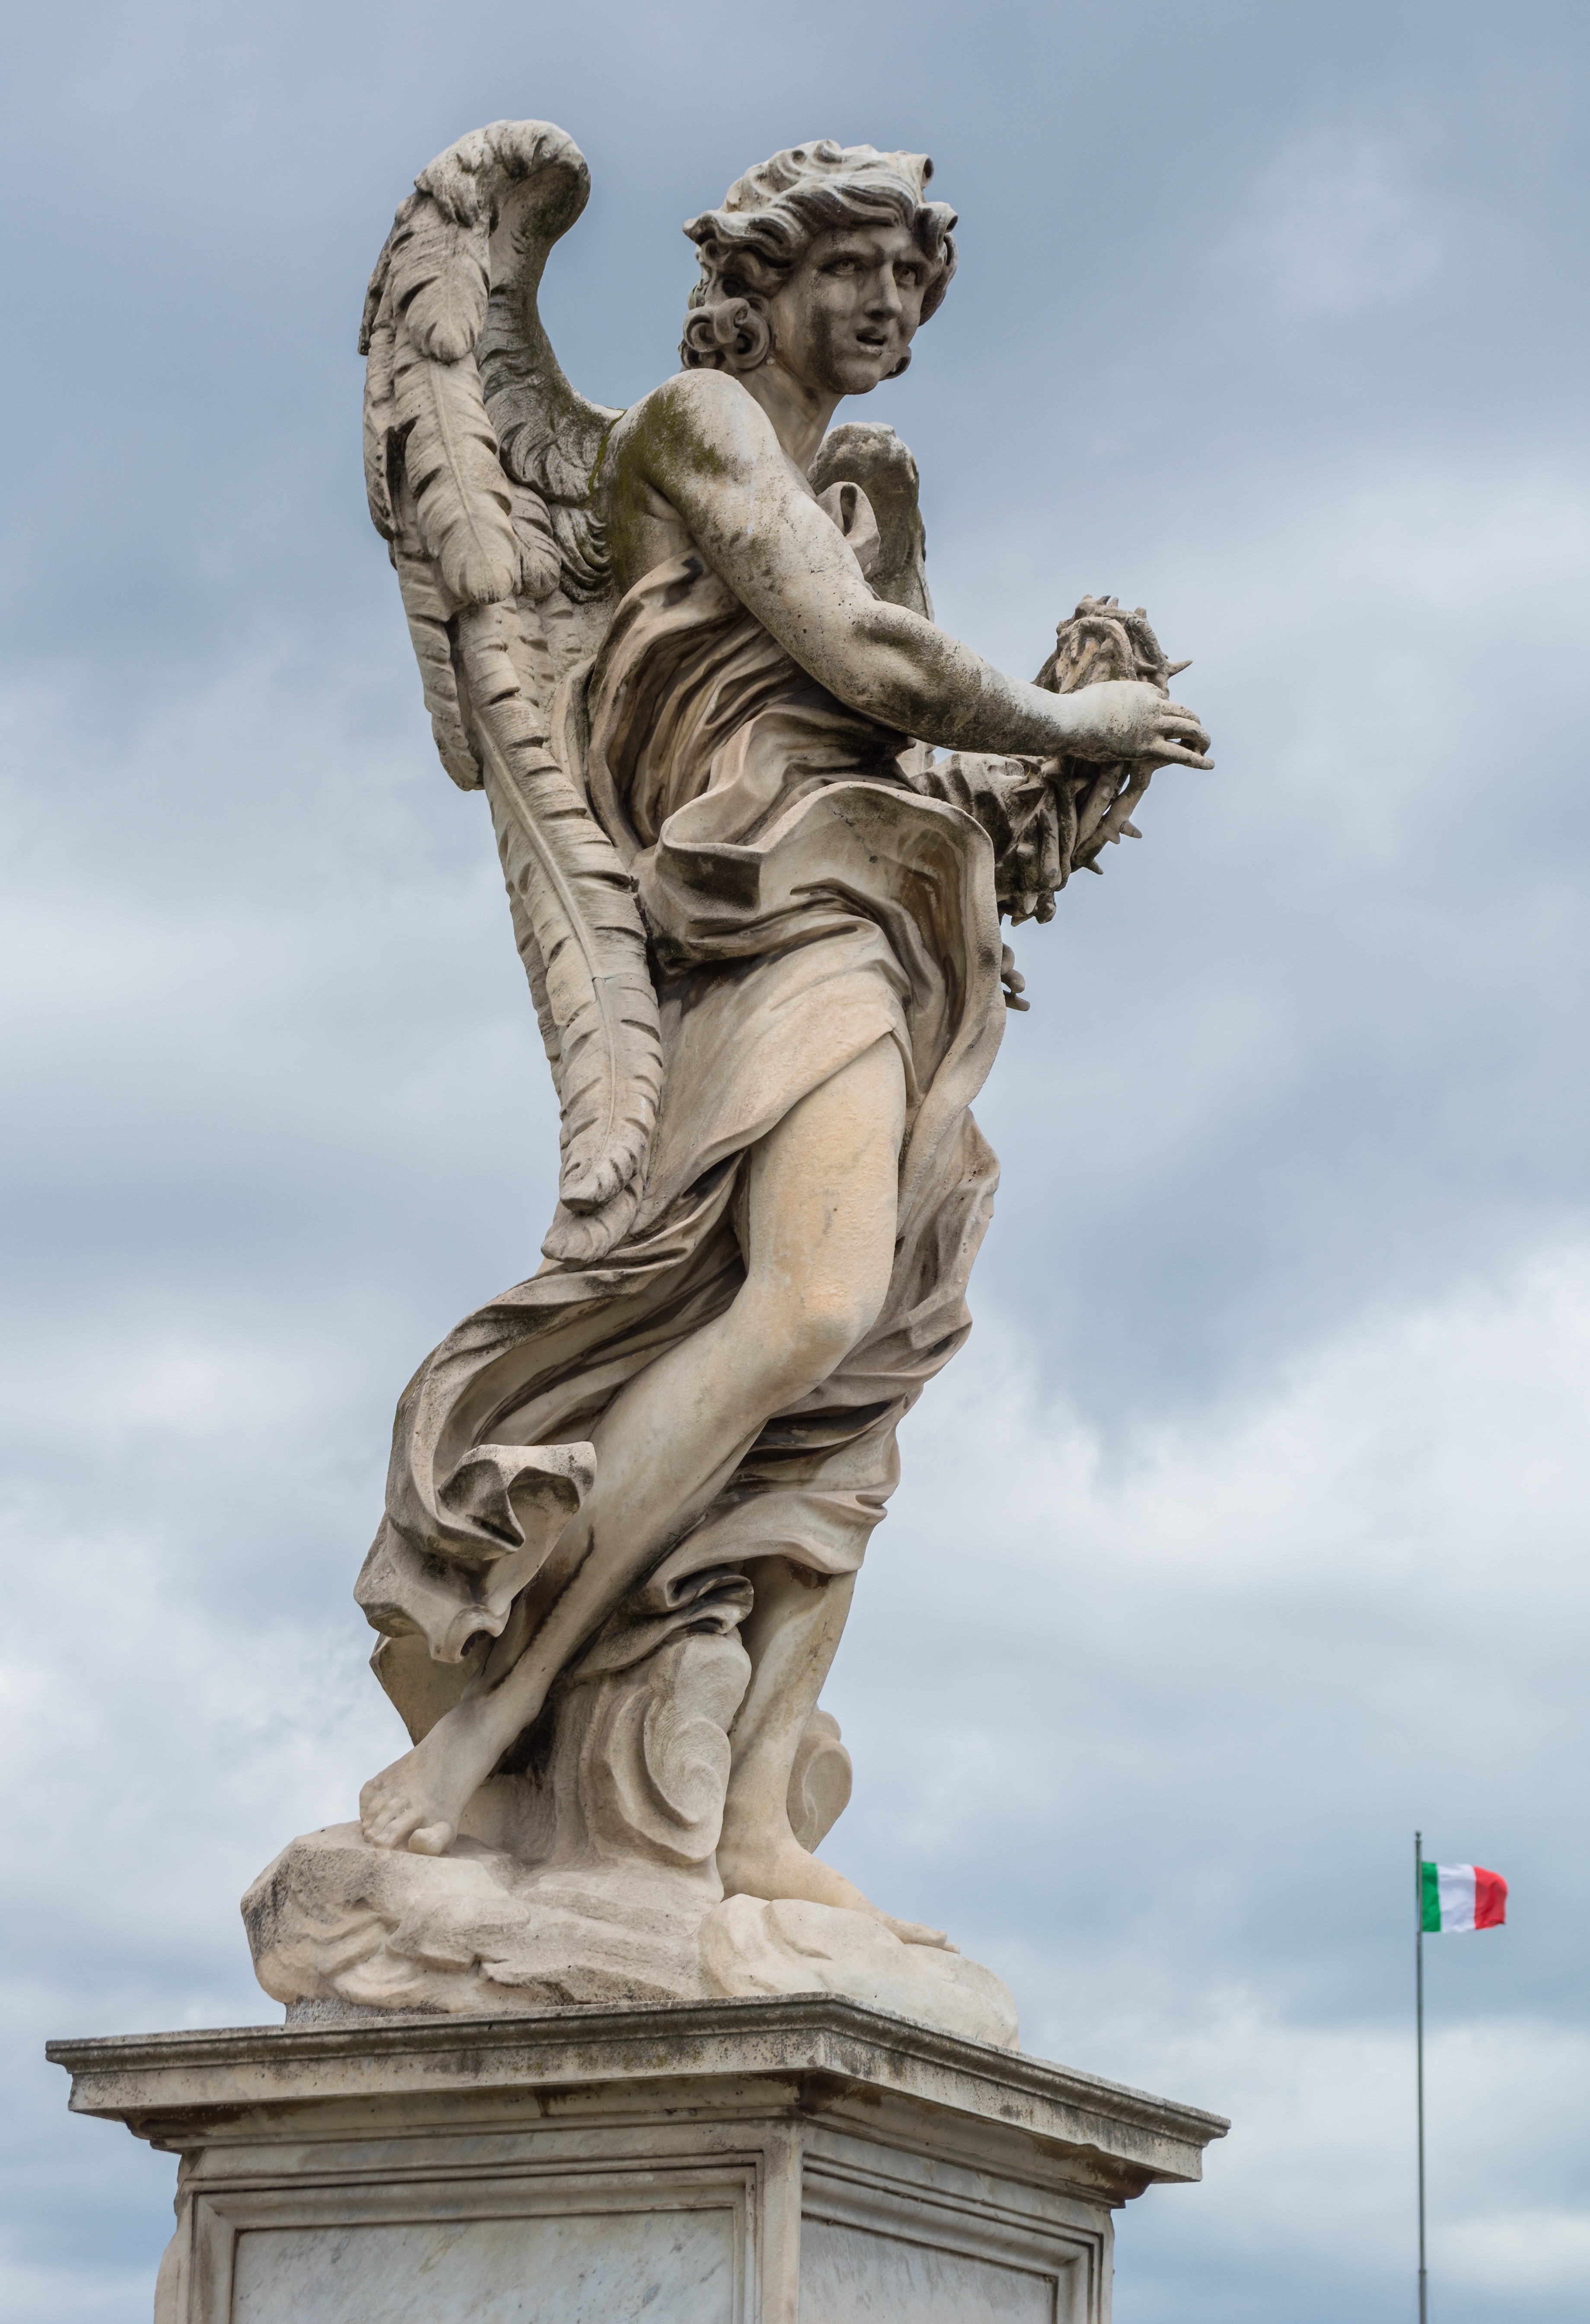
bridge, stone, monument, statue, landmark, italy, artwork, sculpture, angel, art, rome, tiber, ponte sant angelo